Archie Wilmotte Leslie Bray

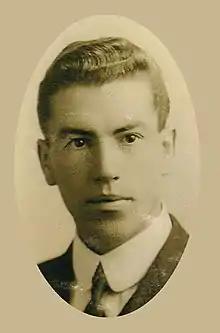
Archie Bray about 1905

Archie Wilmotte Leslie Bray (1883–1942) was an English-American educator. Bray served as a founder and head of Department of Biology at Rensselaer Polytechnic Institute (RPI), between 1925 and his death in 1942. Bray is credited by Nobel laureate Harold Ulrey as being an inspiration for him in switching from psychology to the natural sciences. A popular teacher at several universities including University of Montana, Harvard and Rensselaer, a prominent freshman dormitory at RPI is named in his honor.